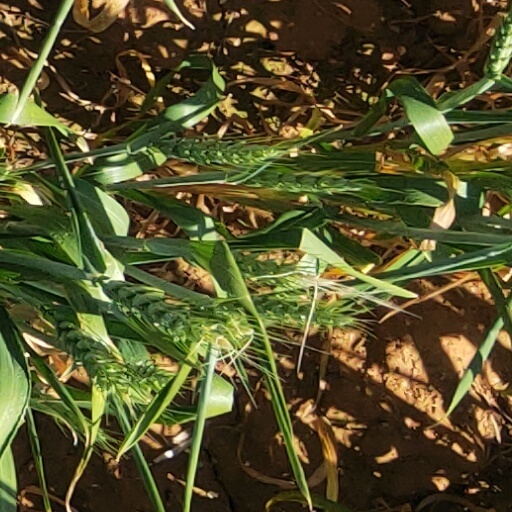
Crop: wheat